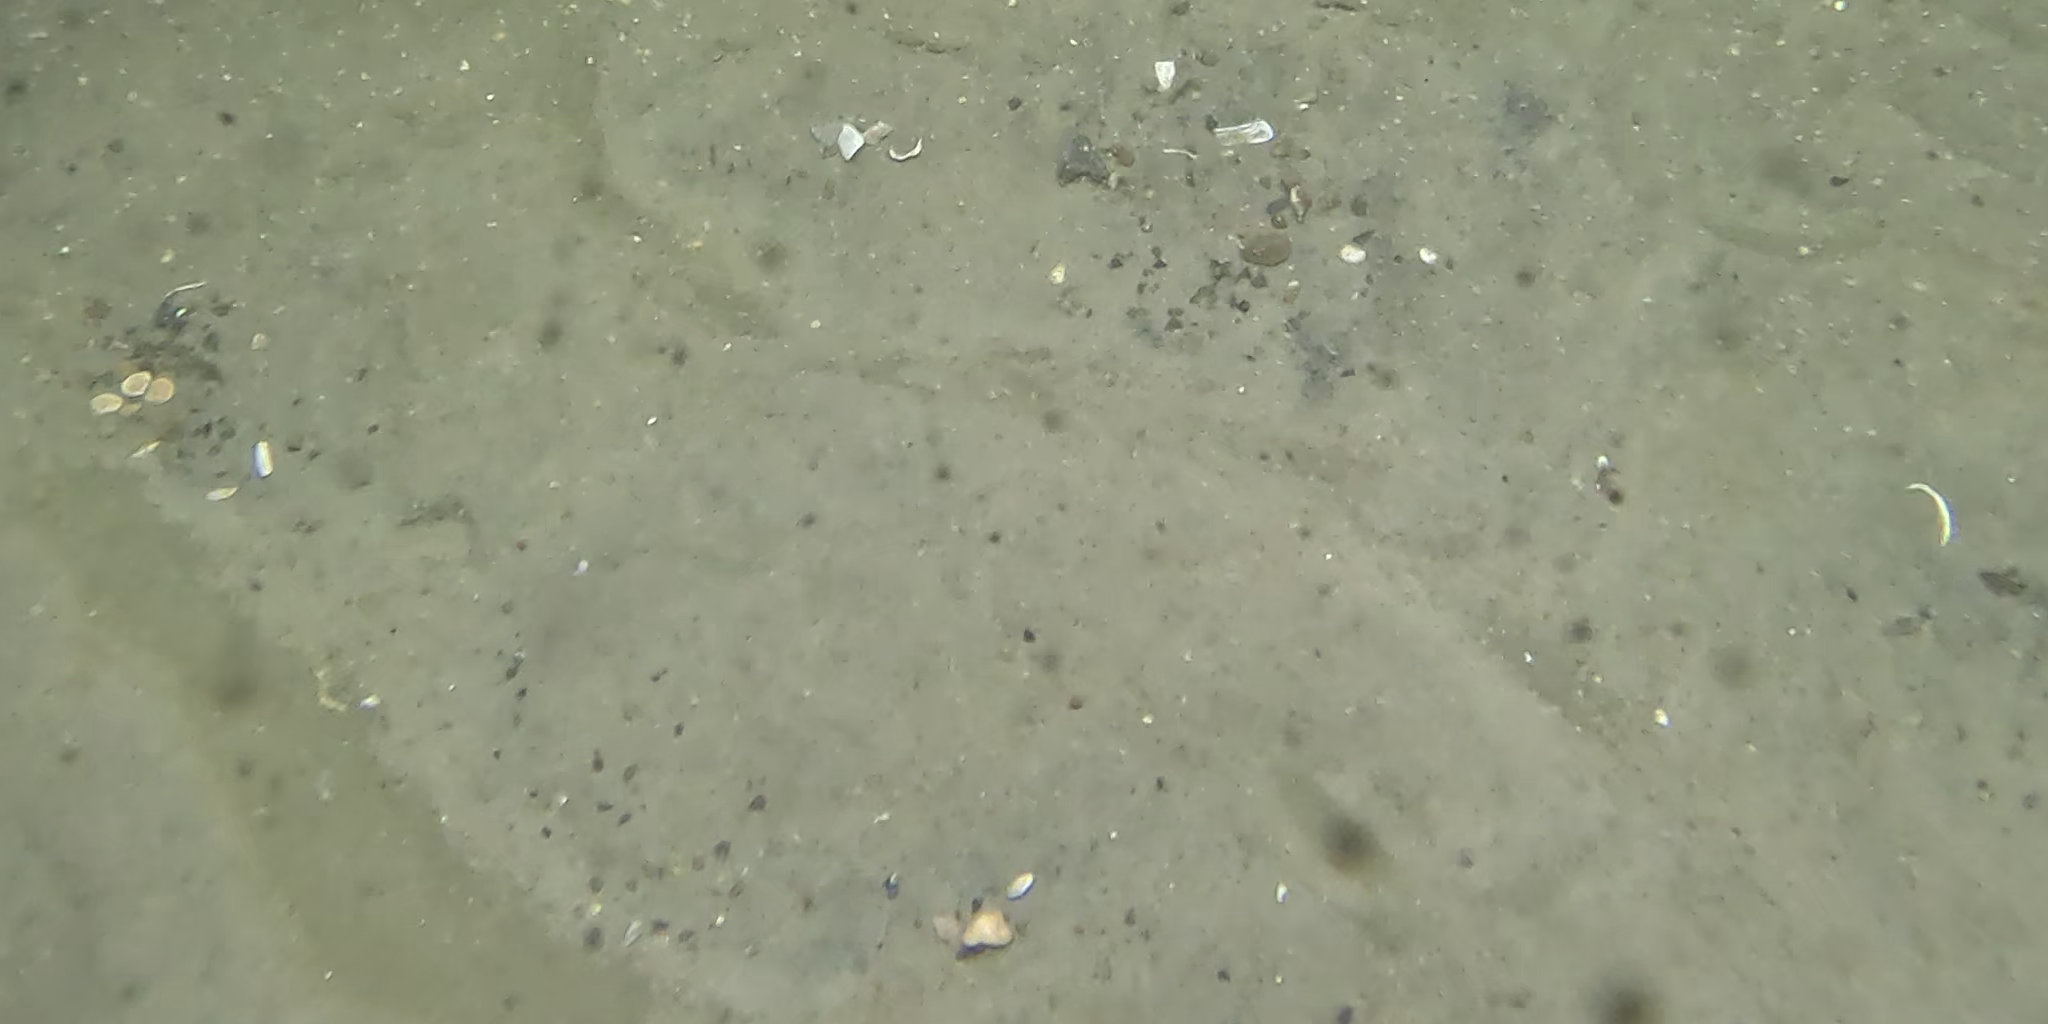
Seabed habitat: sand